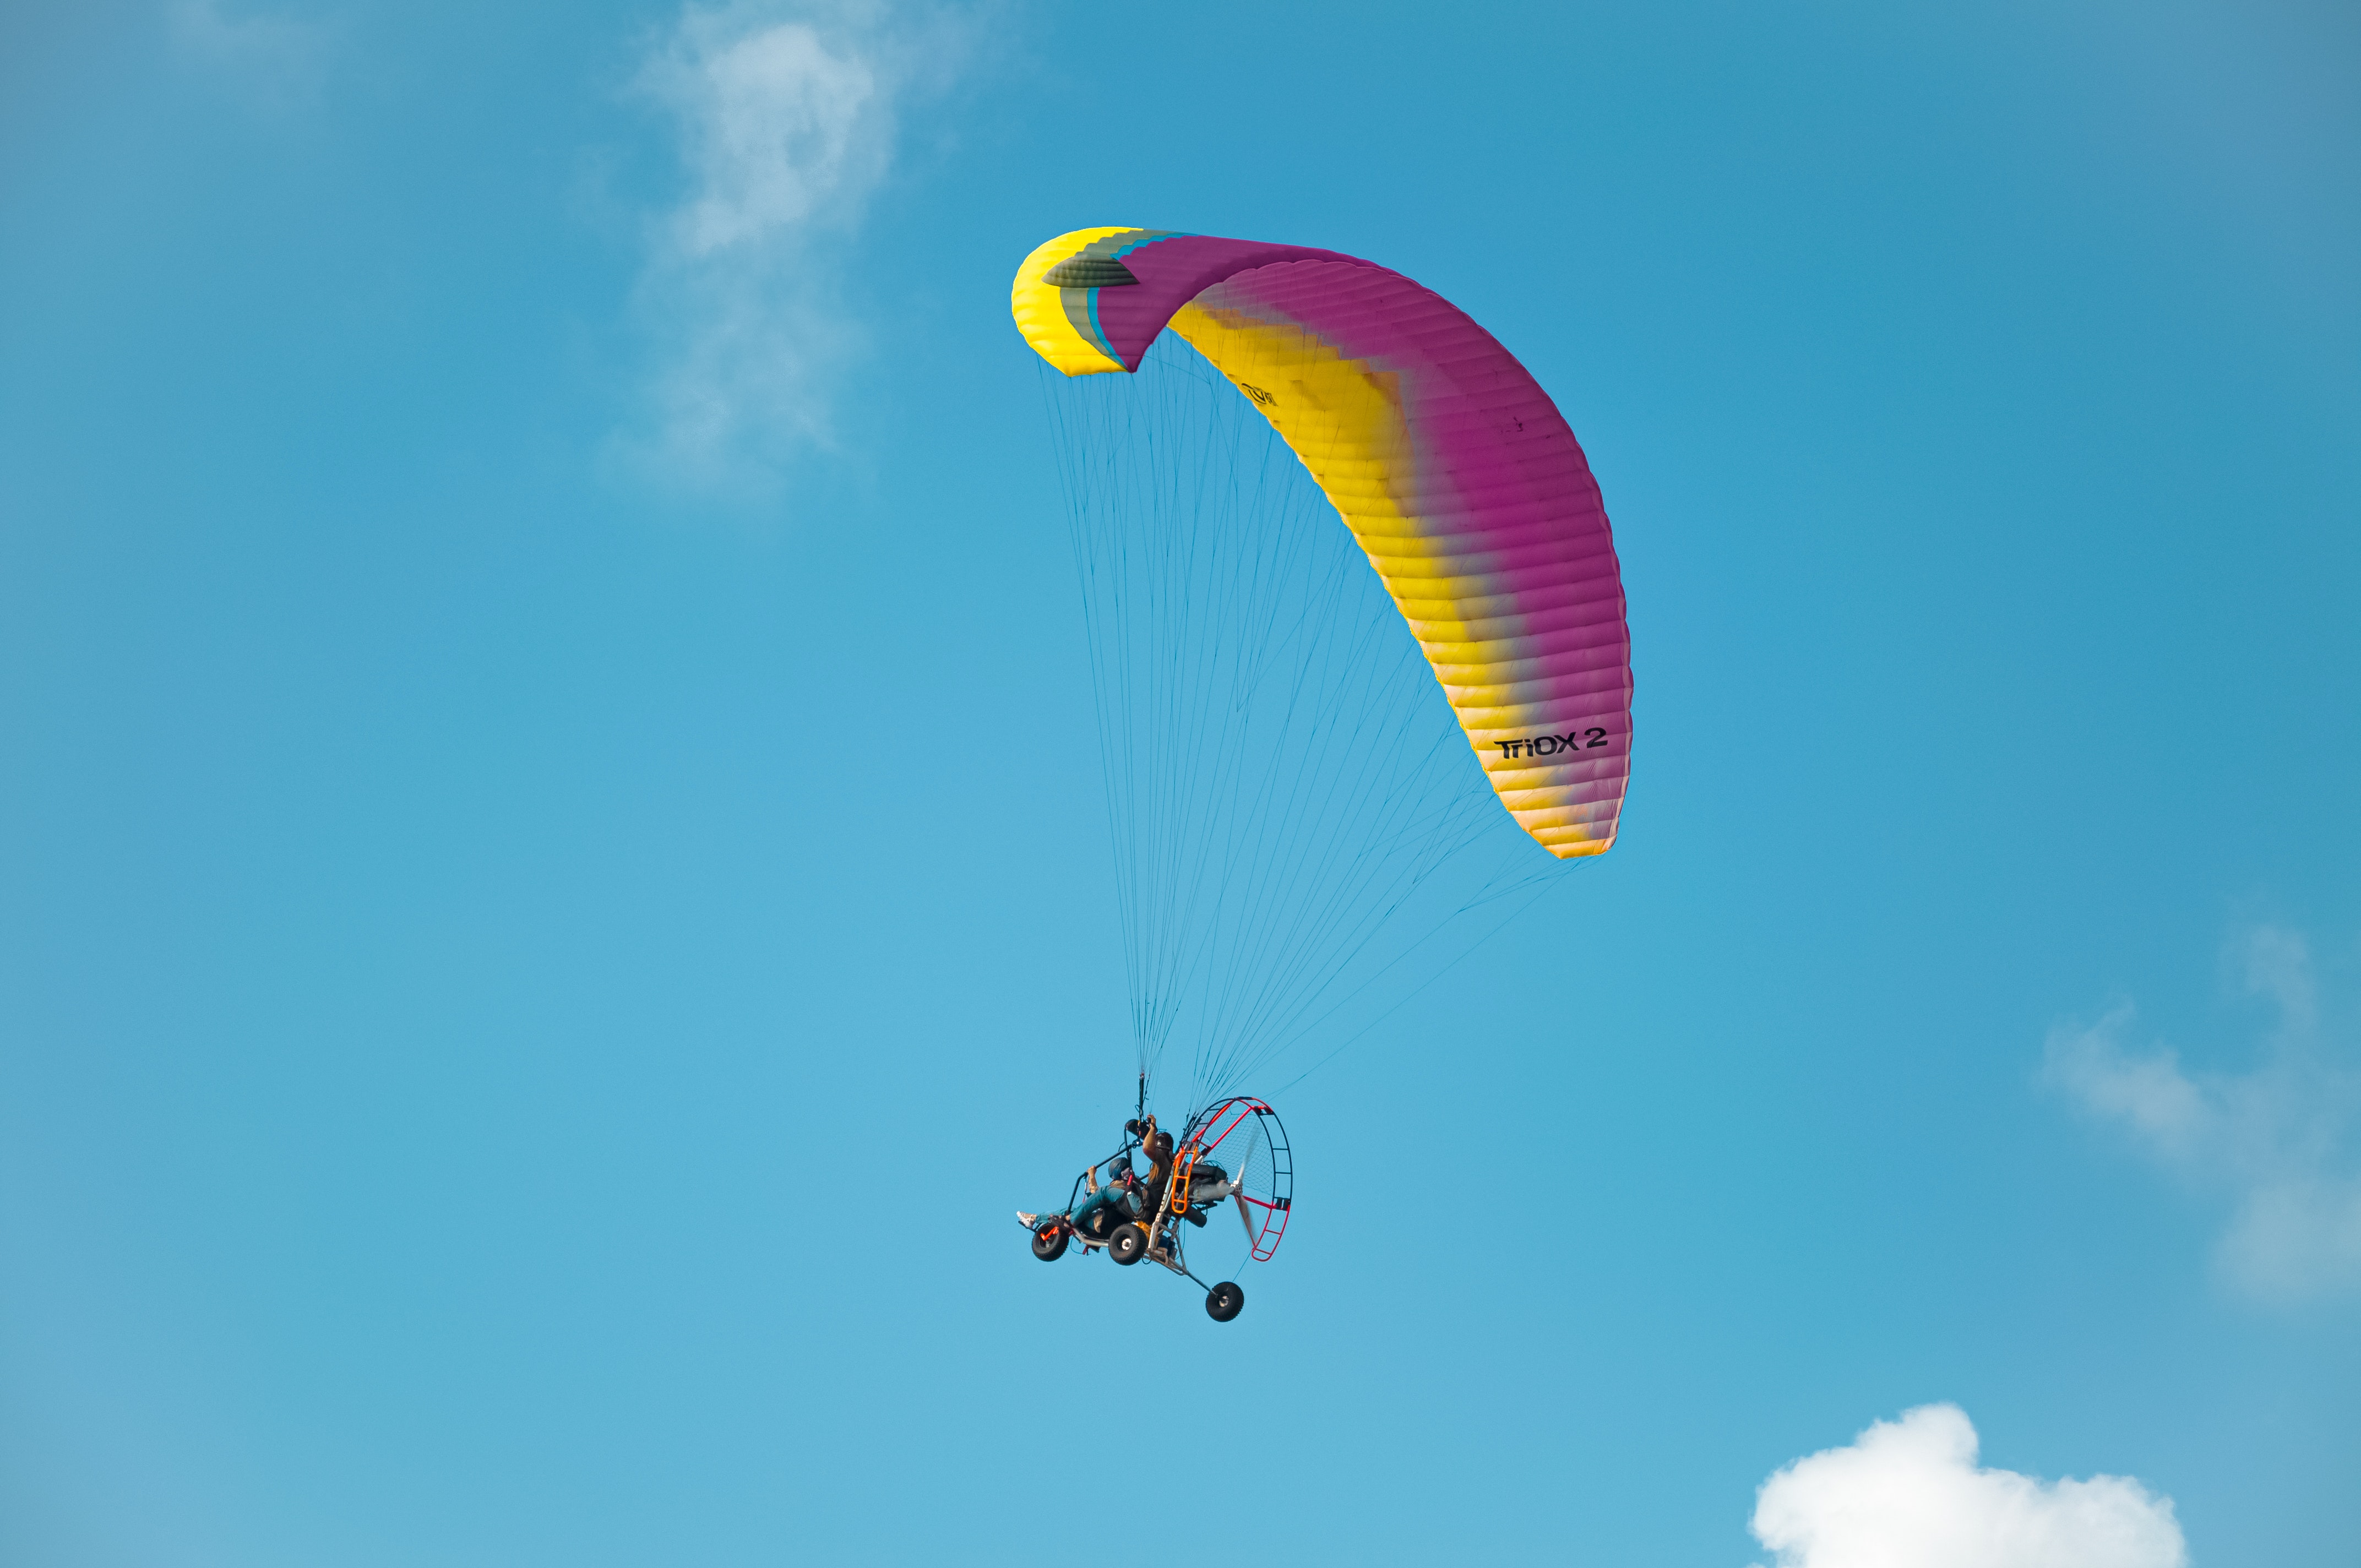
sky, cloud, parachute, paragliding, parachuting, air travel, travel, windsports, wind, leisure, sports, air sports, cumulus, extreme sport, fun, landscape, horizon, slope, meteorological phenomenon, flight, grassland, art, adventure, sports equipment, wing, kite sports